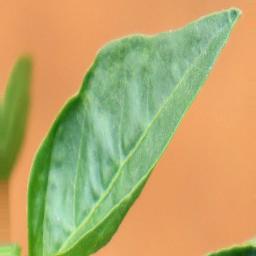
Label: mites_and_trips